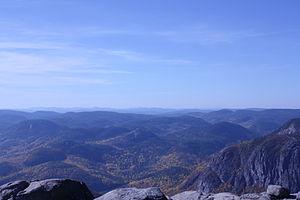
Lac-Pikauba est un territoire non organisé de la municipalité régionale de comté de Charlevoix, dans la région administrative de la Capitale-Nationale, au Québec, au Canada.